Danny Oakes

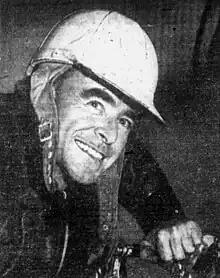
Oakes, circa 1947

Daniel George "Danny" Oakes (July 18, 1911 – January 13, 2007) was an American midget car hall of fame driver.